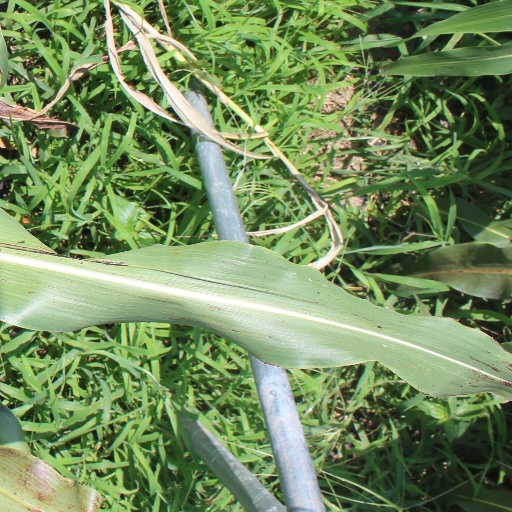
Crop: sorghum